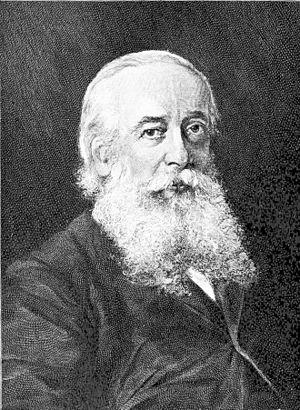
Karl Gottfried Semper est un malacologiste et un zoologiste allemand, né le 6 juillet 1832 à Altona et mort le 29 mai 1893.